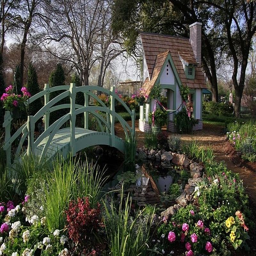
landscape and playhouse design that seems to have popped out of a fairytale !